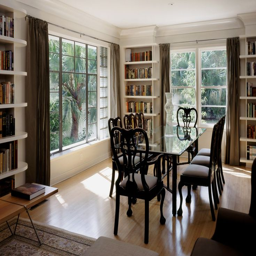
not a fan of formal dining rooms , until i saw this one .